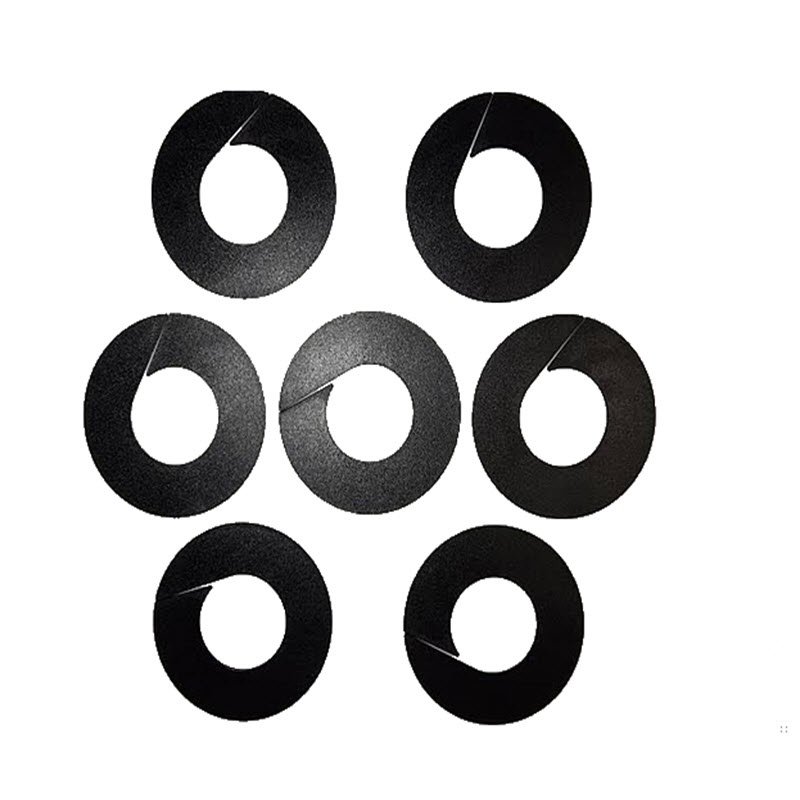
Rack Dividers Black  Round Blank Set of 7
Blank Black Round Plastic Rack Dividers Pack of 7 Black Round Dividers No Lettering Supplied pack contains 7 Blank Rack Dividers for your own lettering/ design 88mm Diameter with 40mm Centre. The dividers are able to be opened to allow them to clip onto a display rail. This allows them to move freely but retained securely on display rails. For use on Clothing Display Racks & Side Hang Rails
Brand: Shopfittingsrus Ltd. t/a Impact Displays
Category: Business & Industrial > Retail > Clothing Display Racks > Round Clothing Display Racks